Mountain View Cemetery (Oakland, California)

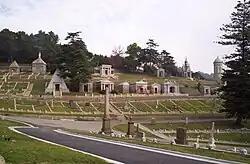
Millionaire's Row, Mountain View Cemetery, Oakland, California

The Mountain View Cemetery is a rural cemetery in Oakland, California, United States. It was established in 1863 by a group of East Bay pioneers under the California Rural Cemetery Act of 1859. The association they formed still operates the cemetery today. Mountain View was designed by Frederick Law Olmsted, the landscape architect who also designed New York City's Central Park, Brooklyn’s Prospect Park, and much of UC Berkeley and Stanford University.